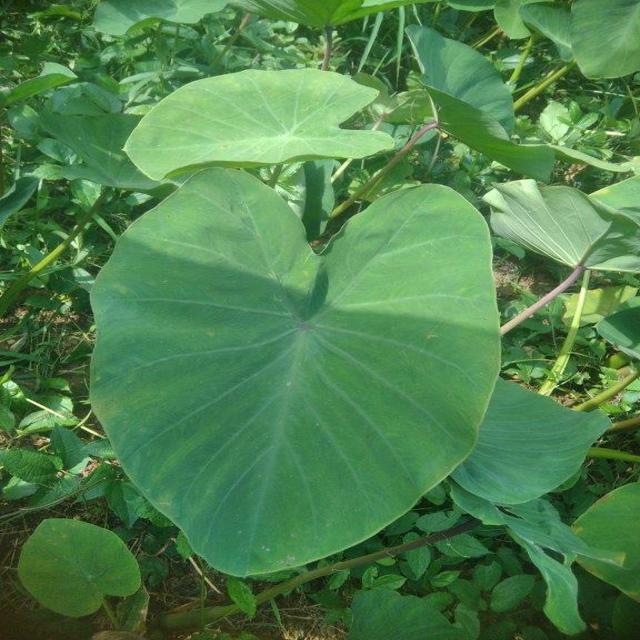
Label: Healthy